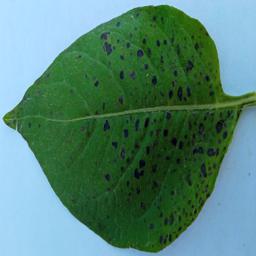
Etiqueta: Tizon_Temprano